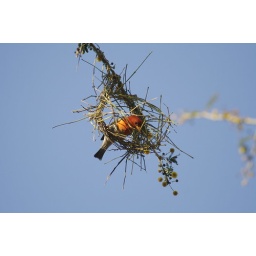
A red headed weaver building its nest in Kruger National Park, South Africa.